Polymorphidae

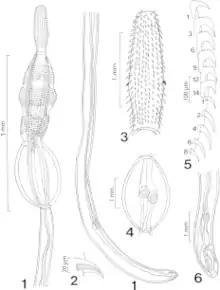
"Neoandracantha peruensis"

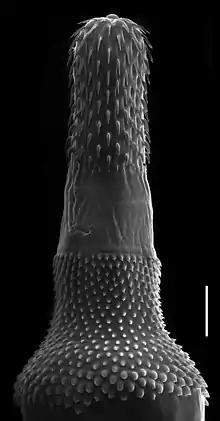
Proboscis, neck and trunk spines of a juvenile Bolbosoma turbinella. Bars is 200um.

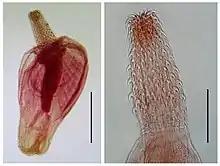
A juvenile female "Corynosoma australe" with a detail of the proboscis. Bar on the left is 1mm and the bar on the right is 0.25mm.

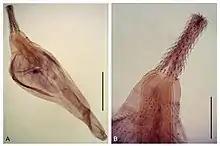
Male juvenile Corynosoma cetaceum with a detail of the proboscis, neck, and trunk spines. Bar on the left is 1mm and the bar on the right is 0.5mm.

"Neoandracantha" is a monotypic genus containing only "Neoandracantha peruensis"